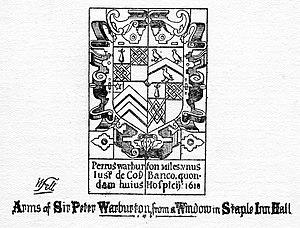
Sir Peter Warburton's arms